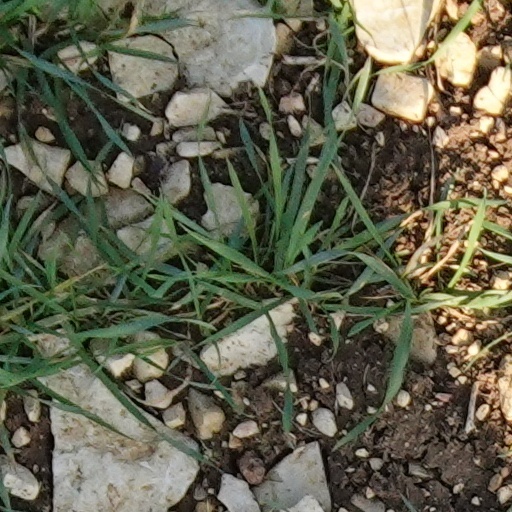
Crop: wheat